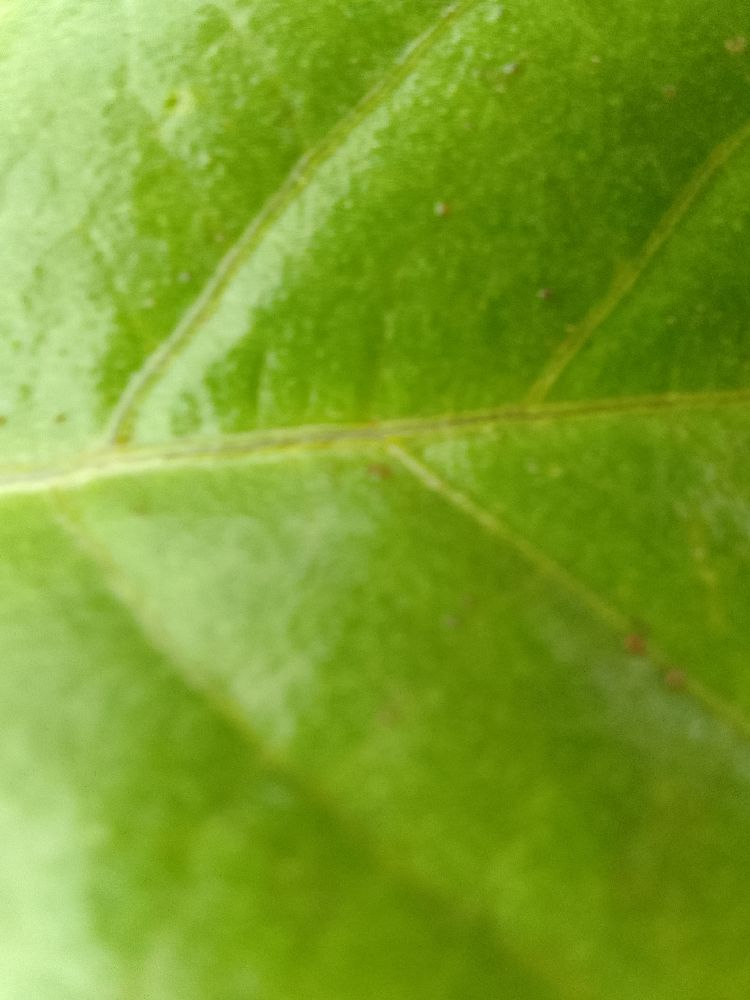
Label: healthy